Sukhoi Su-57

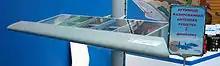
N036L-1-01 L-band array

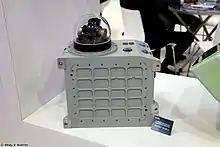
101KS-O DIRCM turret

The Sh-121 consists of the N036 Byelka radar system and L402 Himalayas electronic countermeasures (ECM) system. Developed by Tikhomirov NIIP Institute, the N036 consists of the main nose-mounted N036-1-01 X band active electronically scanned array (AESA) radar, or in Russian nomenclature, active phased array radar, with 1,514 T/R modules and two side-looking N036B-1-01 X-band AESA radars with 404 T/R modules embedded in the cheeks of the forward fuselage for increased angular coverage. The nose antenna is tilted backwards for stealth. Moreover, the side-looking radar could enable the Su-57 to employ beaming tactics while still able to guide its own missile. The suite also has two N036L-1-01 L band transceivers on the wing's leading edge flaps that are not only used to handle the N036Sh Pokosnik (Reaper) friend-or-foe identification (IFF) system but also for electronic warfare purposes. Processing of the X- and L-band signals by the N036YeVS and GRPZ Solo-21 computers enable the system's information to be significantly enhanced. The L402 Himalayas ECM suite made by the Kaluga Research Radio Engineering Institute uses both its own arrays and the N036 radar system, with one of its arrays mounted in the dorsal sting between the two engines. Redundant radio telephone communication and encrypted data exchange among various aircraft and also command centers (ground and sea-based and airborne) are provided by the S-111 system, developed by Polyot.